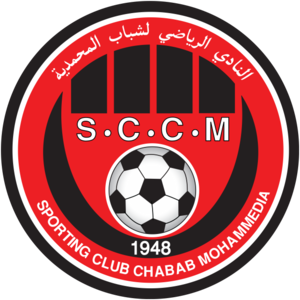
Le Sporting Club Chabab Mohammédia, plus couramment abrégé en SCC Mohammédia, est un club marocain de football fondé en 1948 et basé dans la ville de Mohammédia.